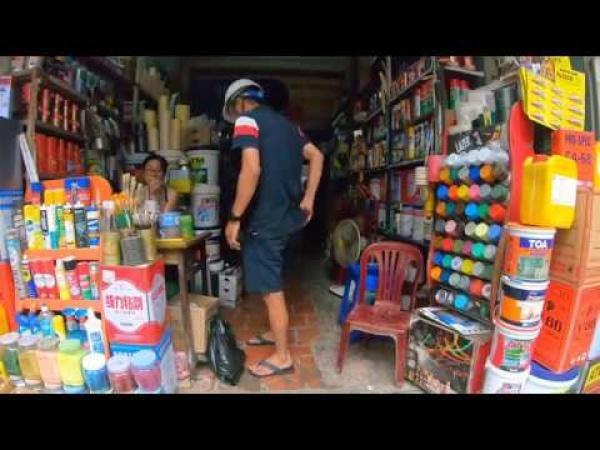
một người đàn ông đang mua hàng trong cửa hàng